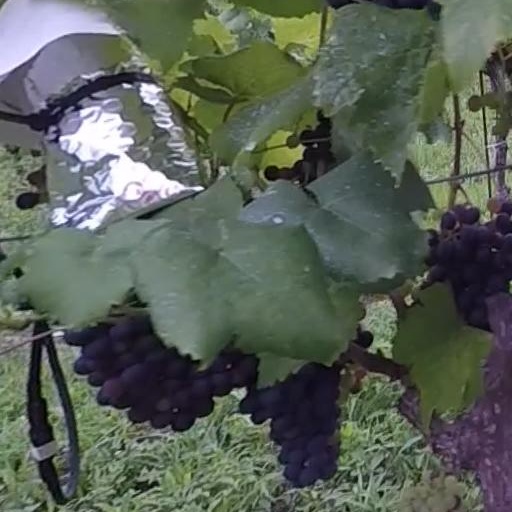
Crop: grape